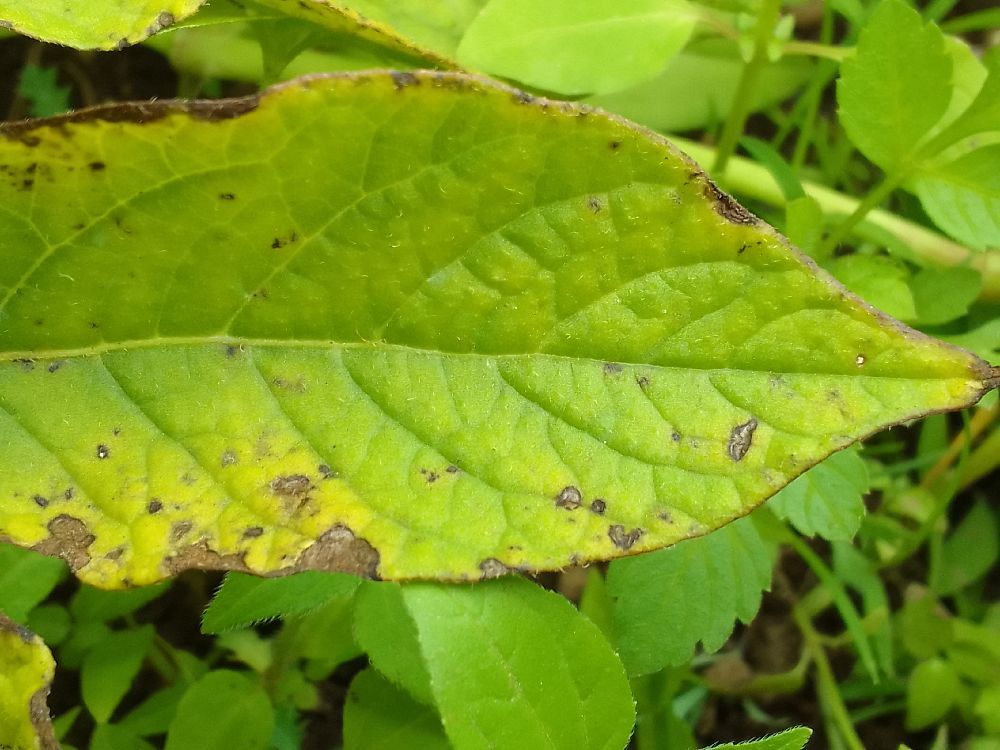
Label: Early blight